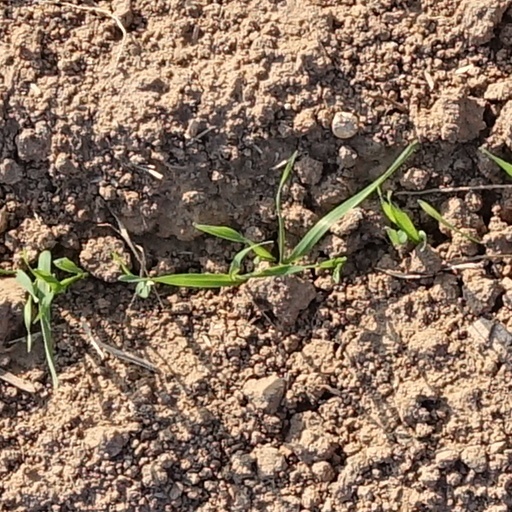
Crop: wheat